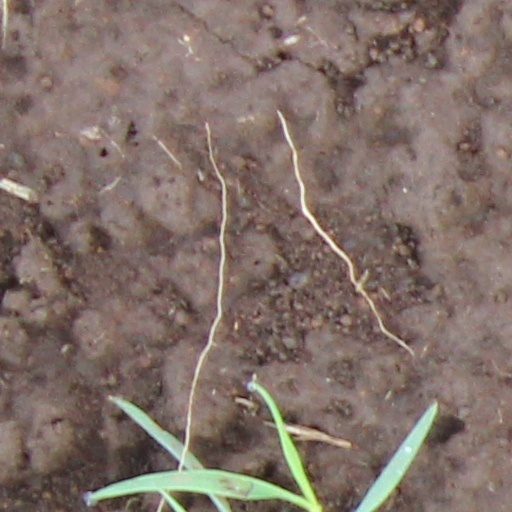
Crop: wheat